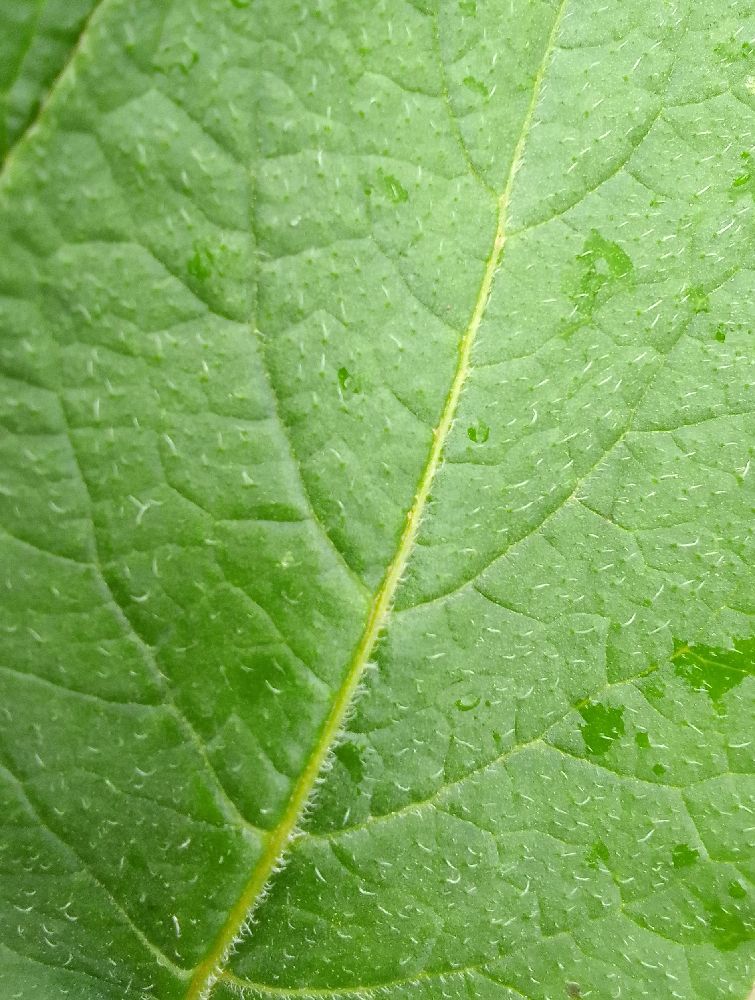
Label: Healthy